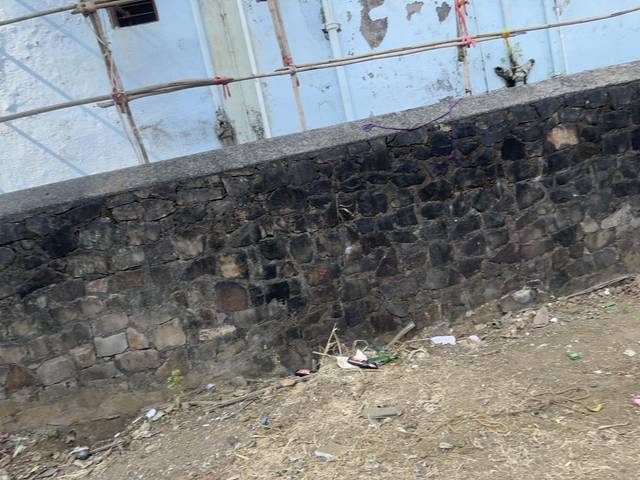
Region: India
Coordinates: 19.201, 72.845